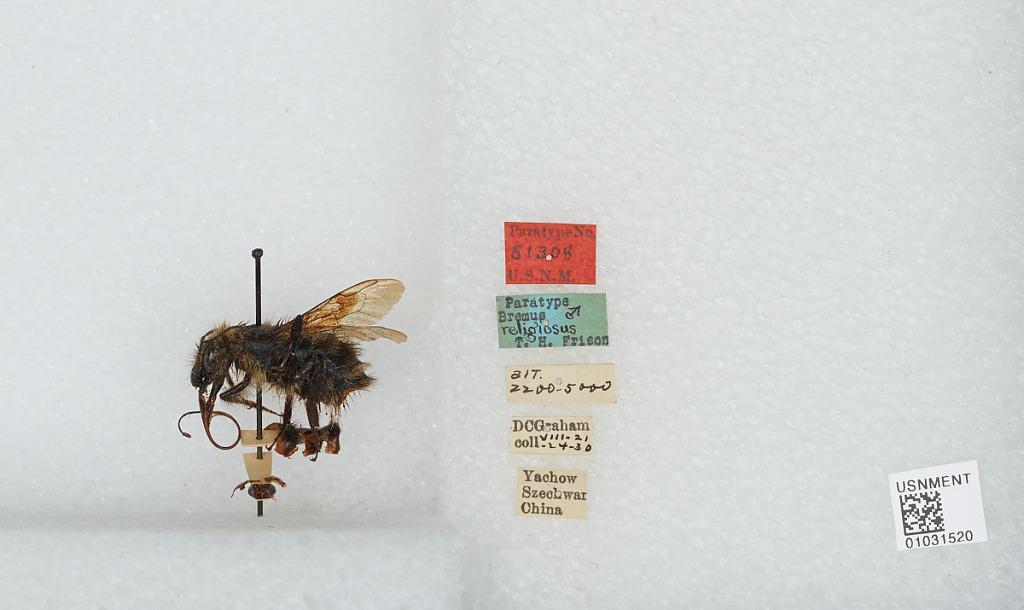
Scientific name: Bombus (Megabombus) religiosus (Frison)
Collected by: D. Graham
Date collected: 1930-8-21
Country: China
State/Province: Sichuan
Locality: Yucheng